SBB RABDe 500

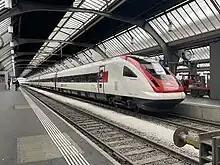
ICN Double Set (Robert Walser facing buffers) stationed at Platform 10

The SBB RABDe 500, also known as the ICN, is a Swiss high speed passenger EMU, which was introduced in 2000, in time for Expo.02 held in western Switzerland in 2002. Its maximum speed is , and it employs tilting technology, which allows it to travel through curvy routes faster than non-tilting trains. The train sets were a joint development by Bombardier, Swiss Federal Railways and Alstom, with an aerodynamic body designed by Pininfarina, bogies and tilting mechanism designed by the then SIG, Schweizerische Industrie Gesellschaft.